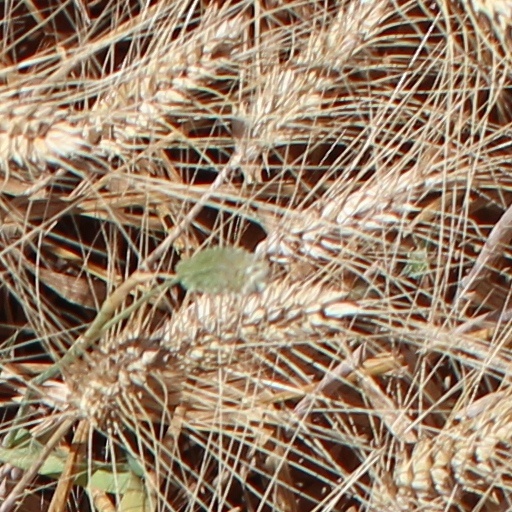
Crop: wheat